First Glasgow

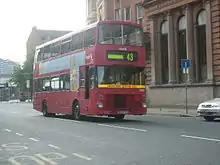
A First Glasgow Volvo Ailsa B55 in Bridgeton in 2005

First Glasgow was created through FirstGroup's buyout of Strathclyde Buses (created from the former Greater Glasgow Passenger Transport Executive bus fleet, formerly the municipal Glasgow Corporation Transport), which had itself recently bought out the former Kelvin Central Buses (an amalgamation of Kelvin Scottish and Central Scottish, owned by the state-owned Scottish Bus Group).